Digi-Comp II

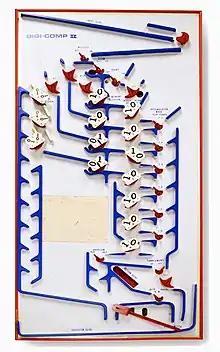
A Digi-Comp II

The Digi-Comp II was a toy computer invented by John "Jack" Thomas Godfrey (1924–2009) in 1965 and manufactured by E.S.R., Inc. in the late 1960s, that used marbles rolling down a ramp to perform basic calculations.